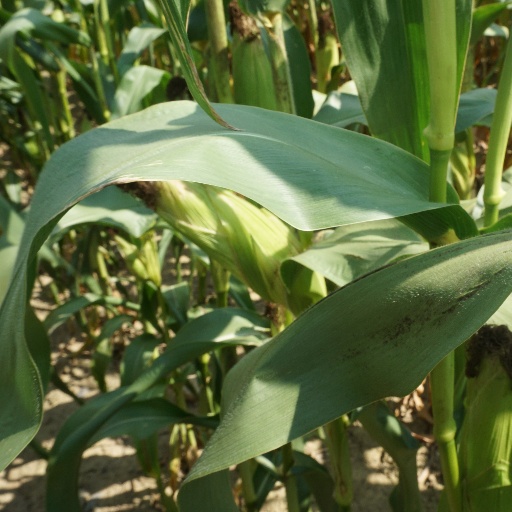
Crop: maize; corn